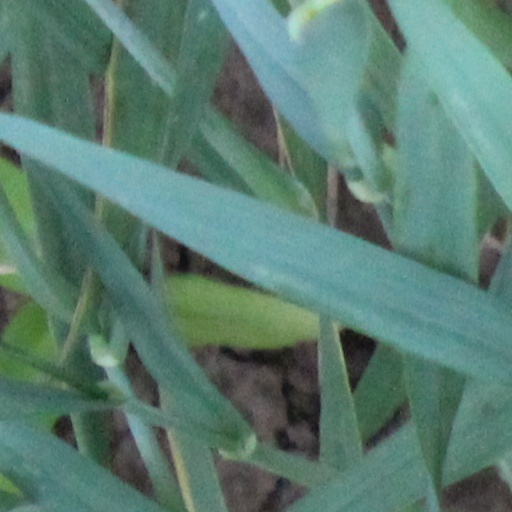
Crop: wheat